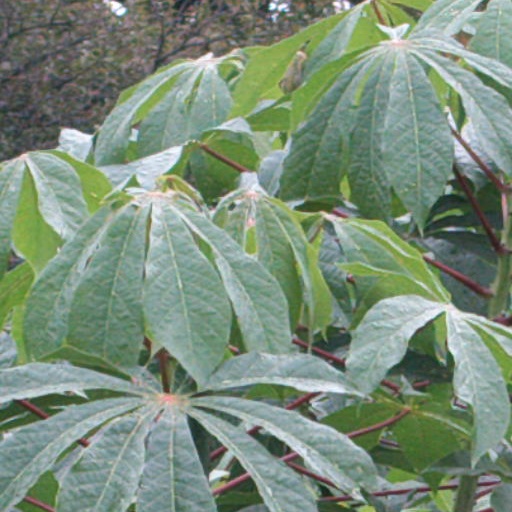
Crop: cassava